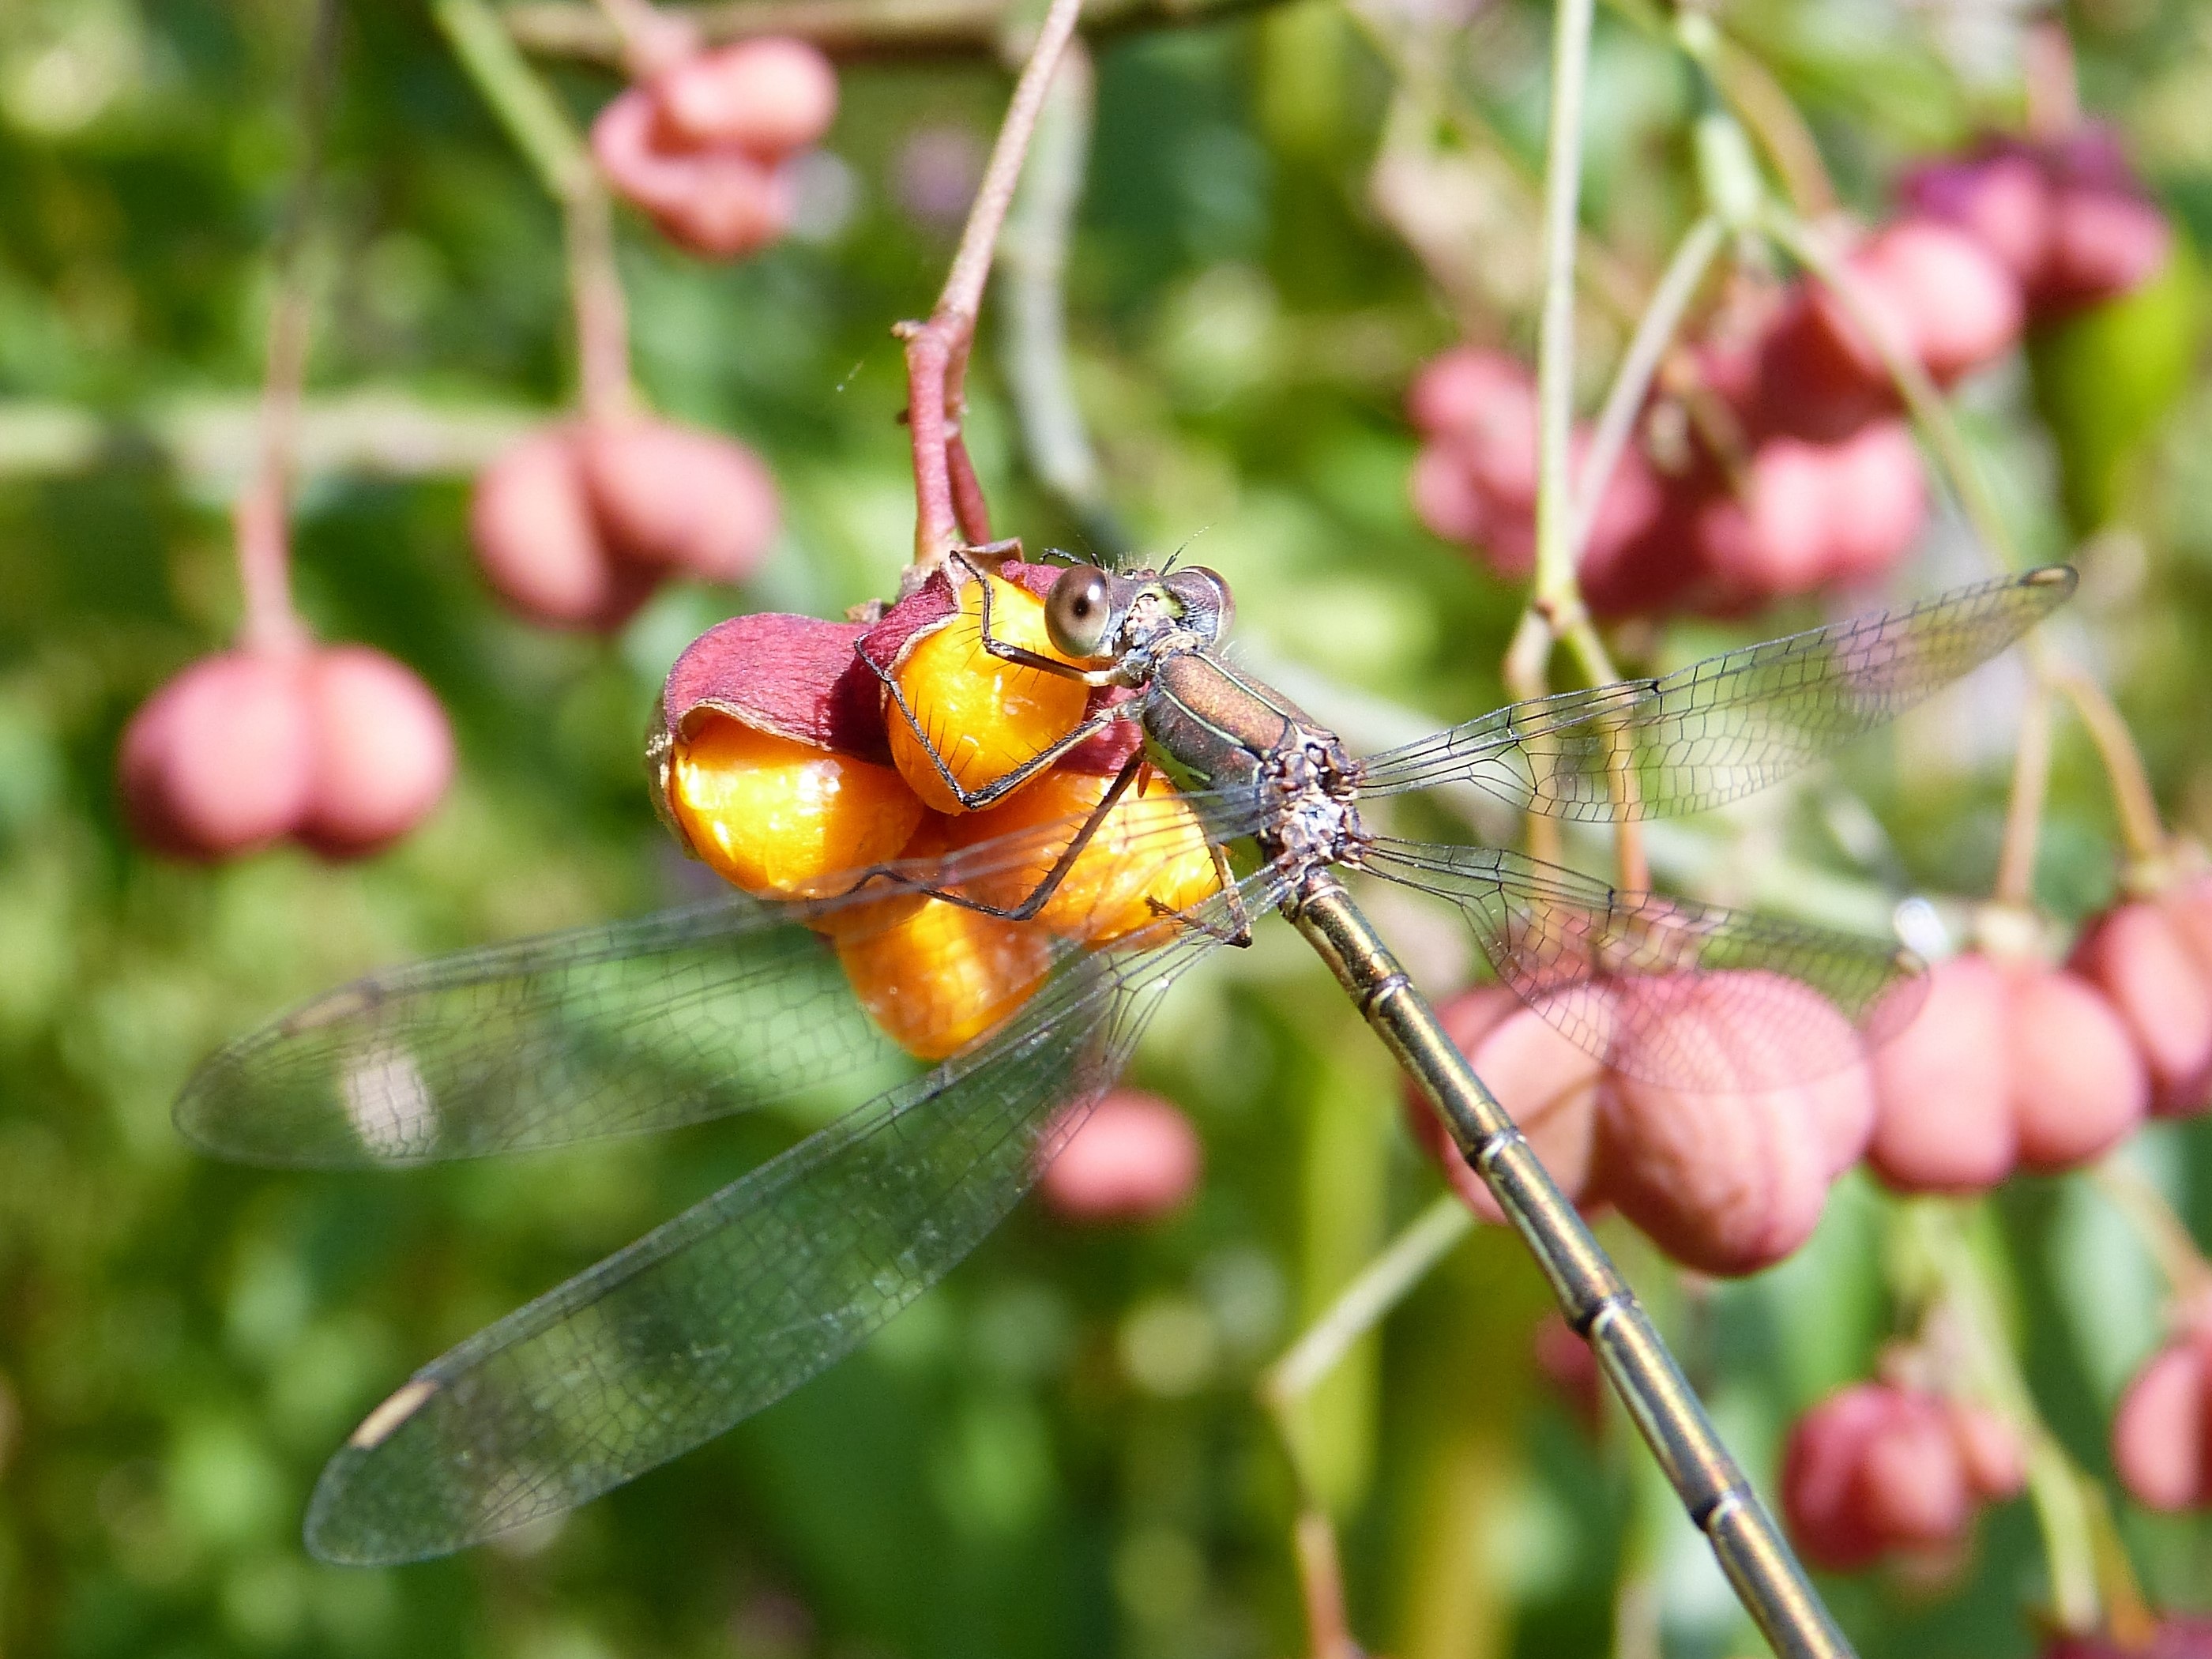
nature, branch, blossom, plant, leaf, flower, female, produce, insect, autumn, botany, close, flora, fauna, invertebrate, wildflower, shrub, dragonfly, pest, nectar, rose hip, macro photography, flowering plant, bins bridesmaid, spindle, land plant, membrane winged insect